Friendly Enemies (1942 film)

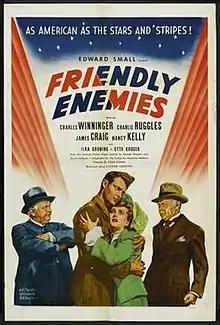

Friendly Enemies is a 1942 American drama film starring Charles Winninger, Charlie Ruggles, James Craig, and Nancy Kelly. The film was directed by Allan Dwan, adapted from a 1918 play of the same name by Aaron Hoffman and Samuel Shipman. It was nominated an Academy Award in the category of Best Sound Recording (Jack Whitney).